Moldova

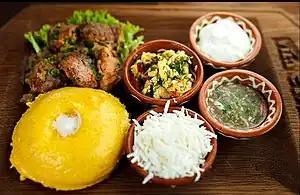
Mămăligă

Moldova is an agrarian-industrial state, with agricultural land occupying 2,499,000 hectares in a total area of 3,384,600 hectares. It is estimated that 1,810,500 of these hectares are arable. It is among the most arable countries in Europe, with the Chernozem soil across the Bălți Steppe being among the most fertile soils anywhere in the world. With more than 300 days of sunshine per year supporting the cultivation of vineyards, Moldova is also one of the largest wine producers in the world. Moldova's agricultural sector benefits from a geographical proximity to large markets, especially the European Union. , agriculture made up 12% of Moldova's overall exports and 21% of overall employment. Its most exported foods are maize, wheat, sunflower seeds, grapes, apples, sugar beets, milk, potatoes, barley, plums/sloes, while relevant and important domestic industries include sugar processing, vegetable oil, food processing, and agricultural machinery. Between 2015 and 2022, agricultural production has almost doubled, particularly in vegetable and fruit production. In July 2023, a network of 20 seed libraries comprising over 1,000 seeds were created across Moldova with the assistance of Ministry of Foreign Affairs of the Czech Republic, NGOs, and the United Nations Development Programme, with the aim is to improve local agricultural biodiversity, climate resilience, and the capacity of local government and farmers to respond effectively to changing environmental conditions.